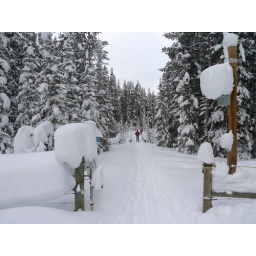
in the bear fence